Cobb County, Georgia

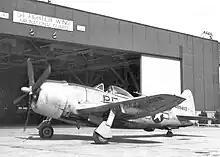
F-47 Thunderbolt – 128th Fighter Squadron – Marietta Army Airfield, 1946

Cotton farming in the area peaked from the 1890s through the 1920s. Low prices during the Great Depression resulted in the cessation of cotton farming throughout Cobb County. The price of cotton went from 16¢ per pound (35¢/kg) in 1920 to 9½¢ (21¢/kg) in 1930. This resulted in a cotton bust for the county, which had stopped growing the product but was milling it. This bust was followed by the Great Depression. To help combat the bust, the state started work on a road in 1922 that would later become U.S. 41, later replaced by Cobb Parkway in the late 1940s and early 1950s.